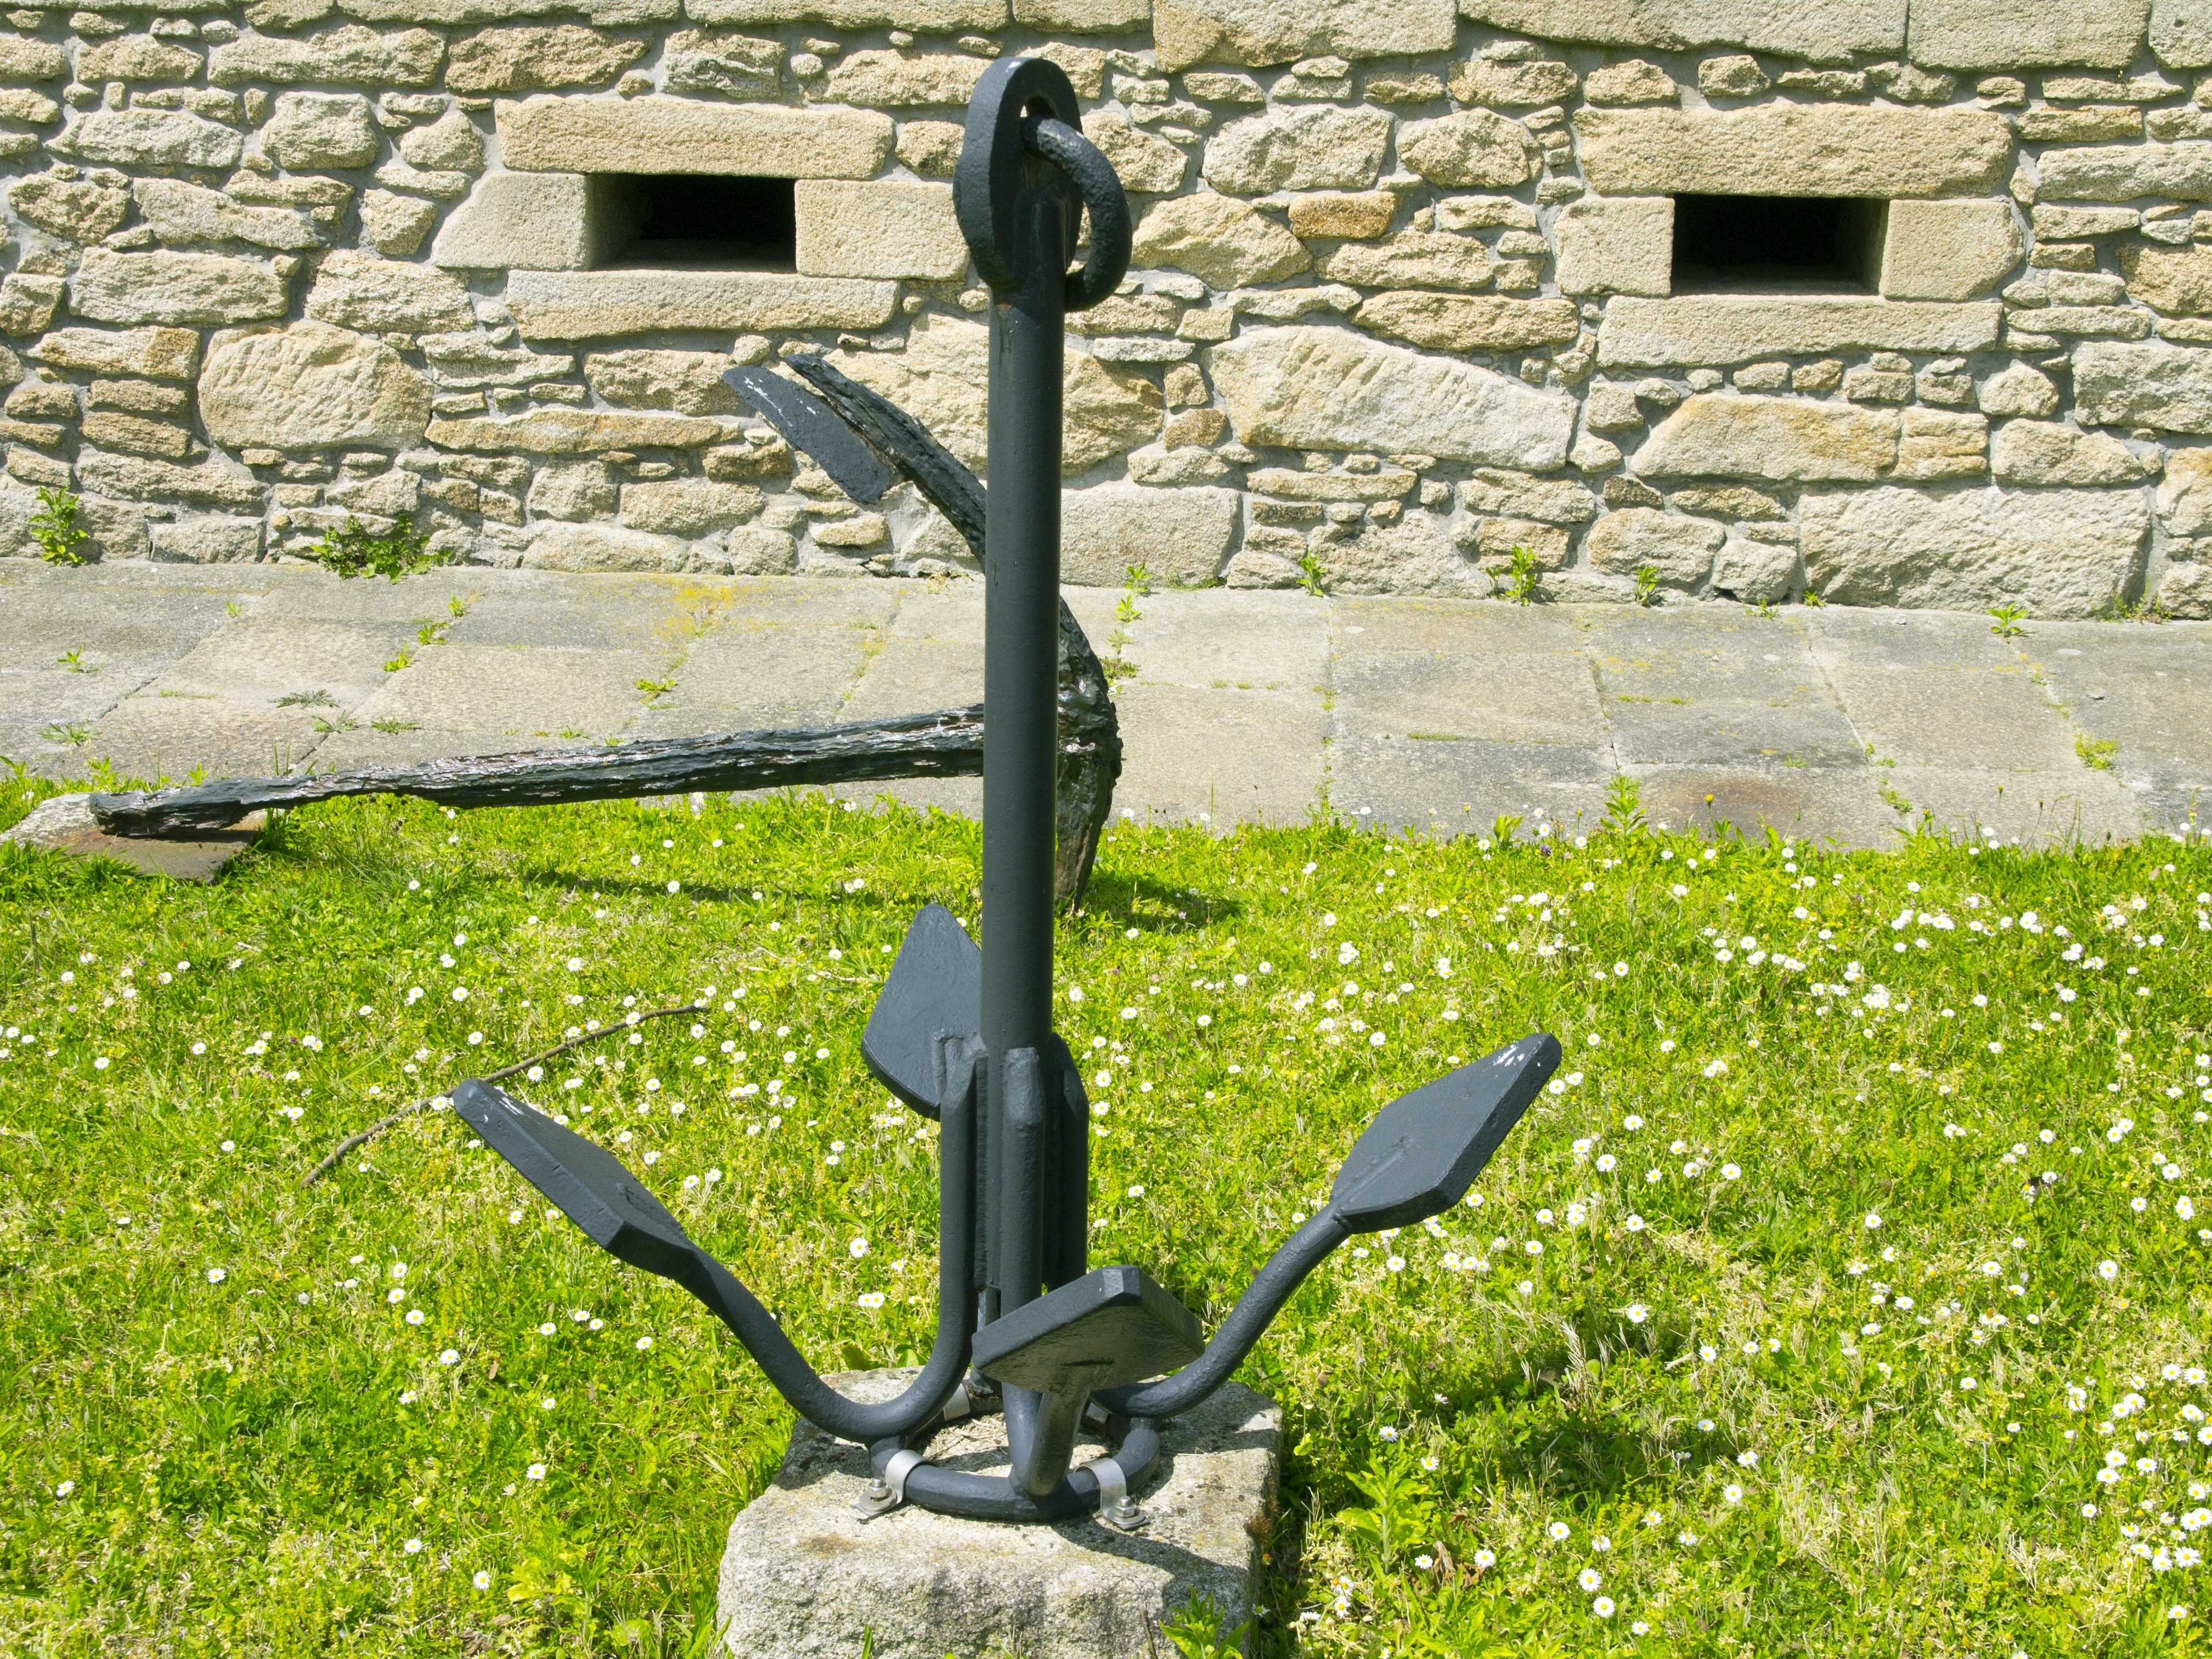
lawn, monument, museum, garden, sculpture, art, anchor, iron, yard, san ciprian